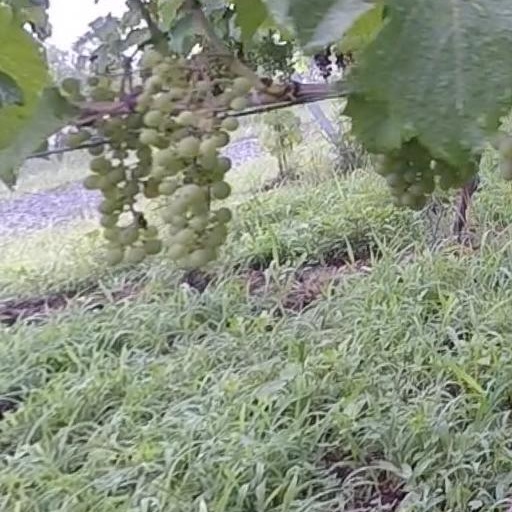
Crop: grape